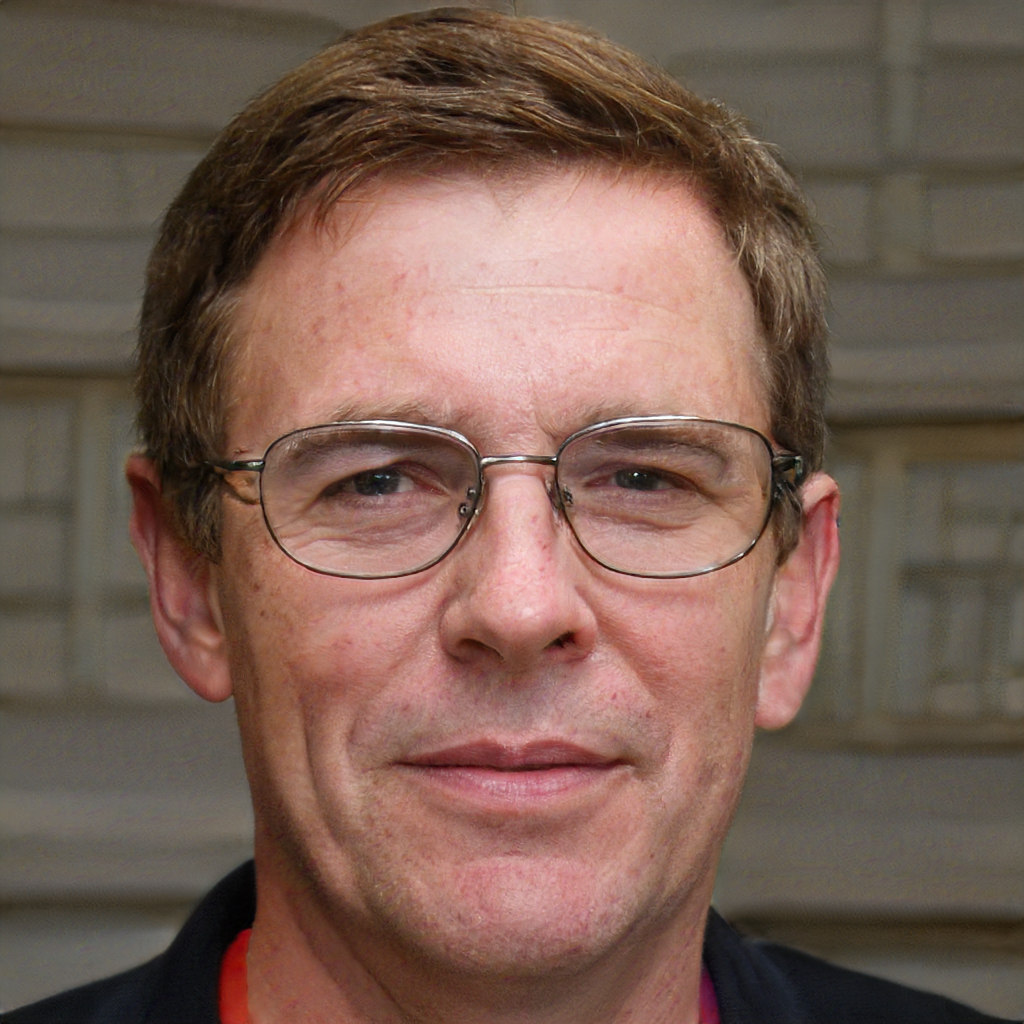
Gender: Male